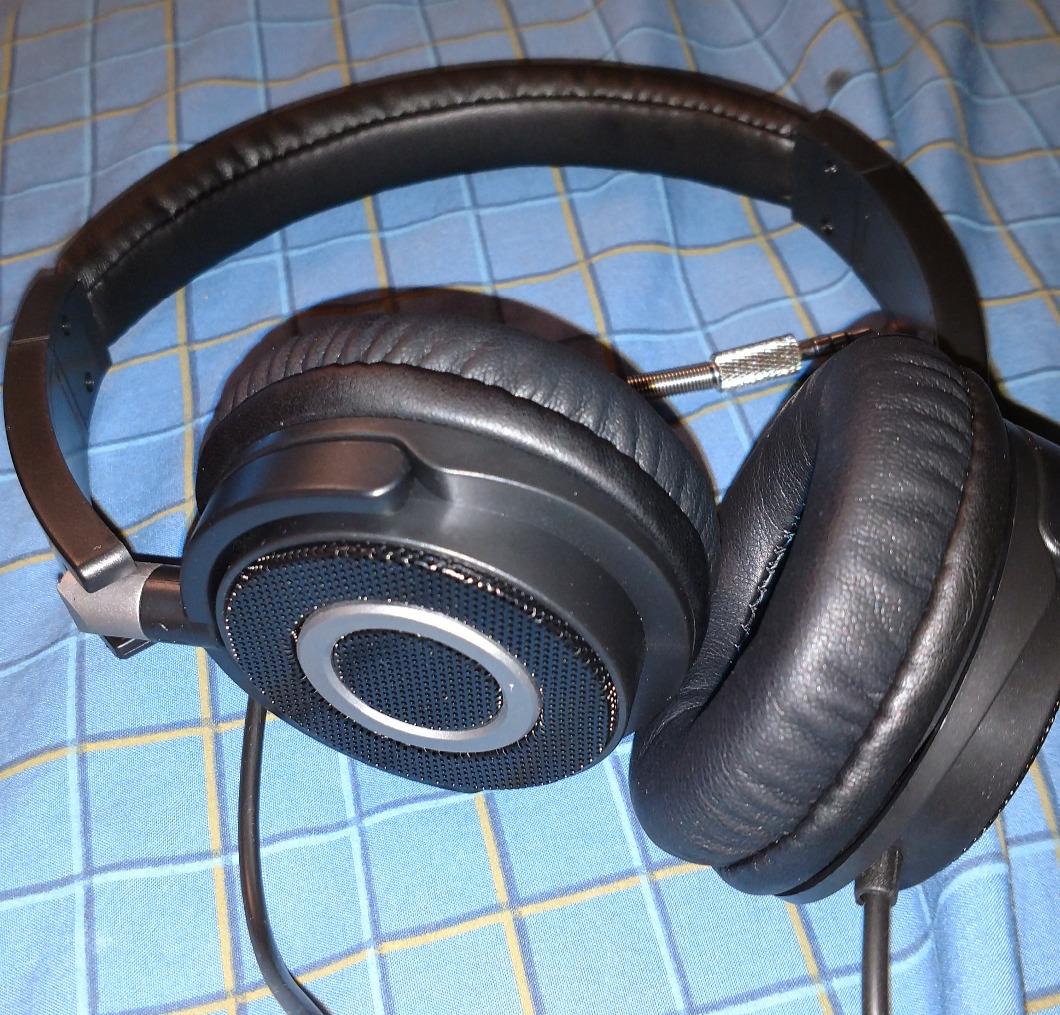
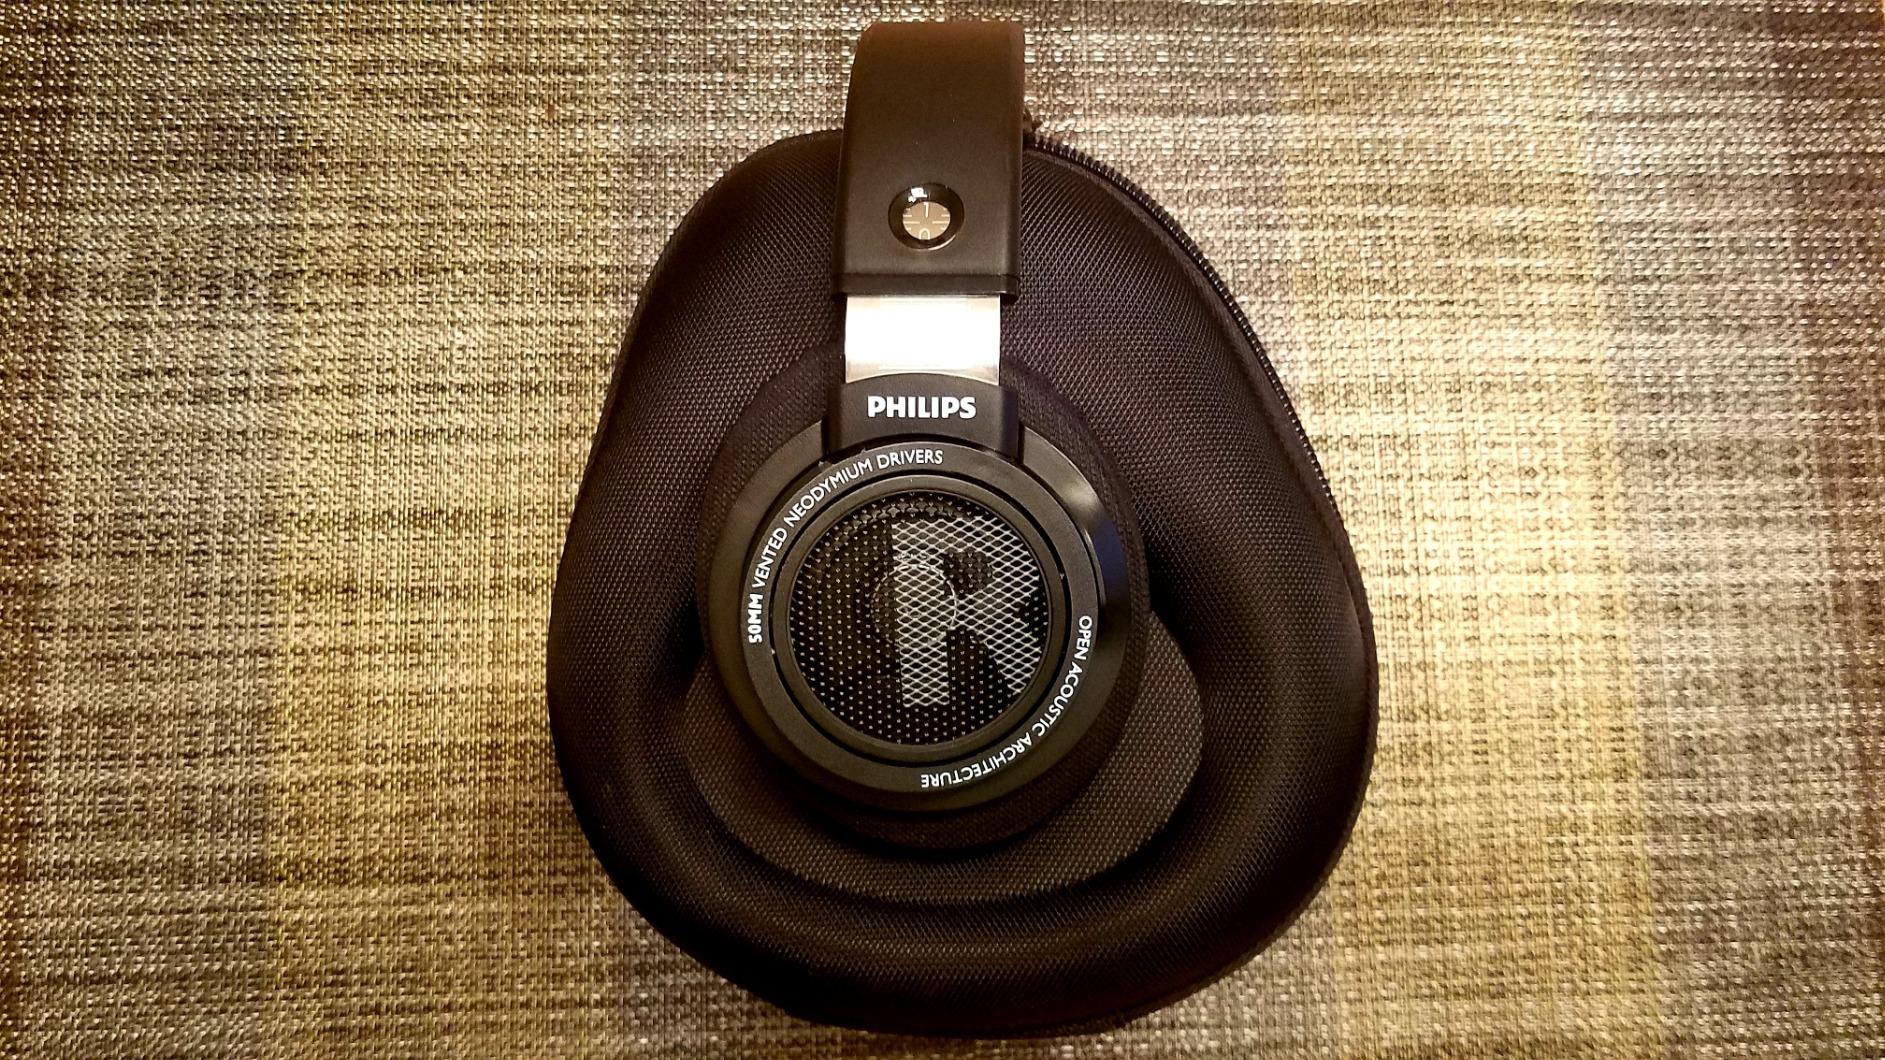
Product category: headphones
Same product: no